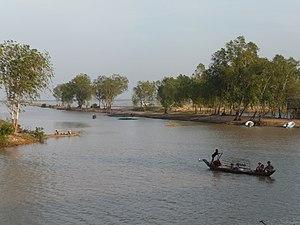
canal de Takeo à Angkor Borei